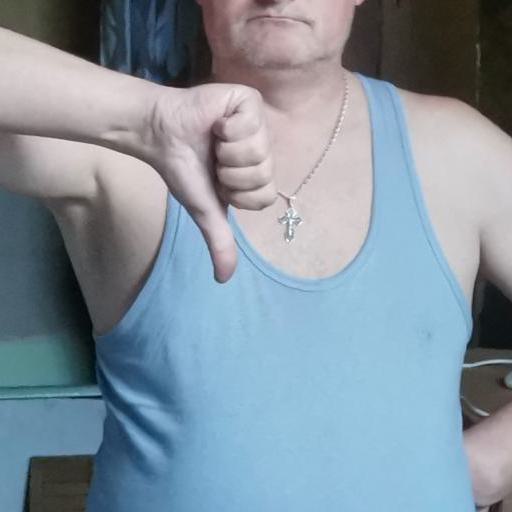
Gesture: dislike